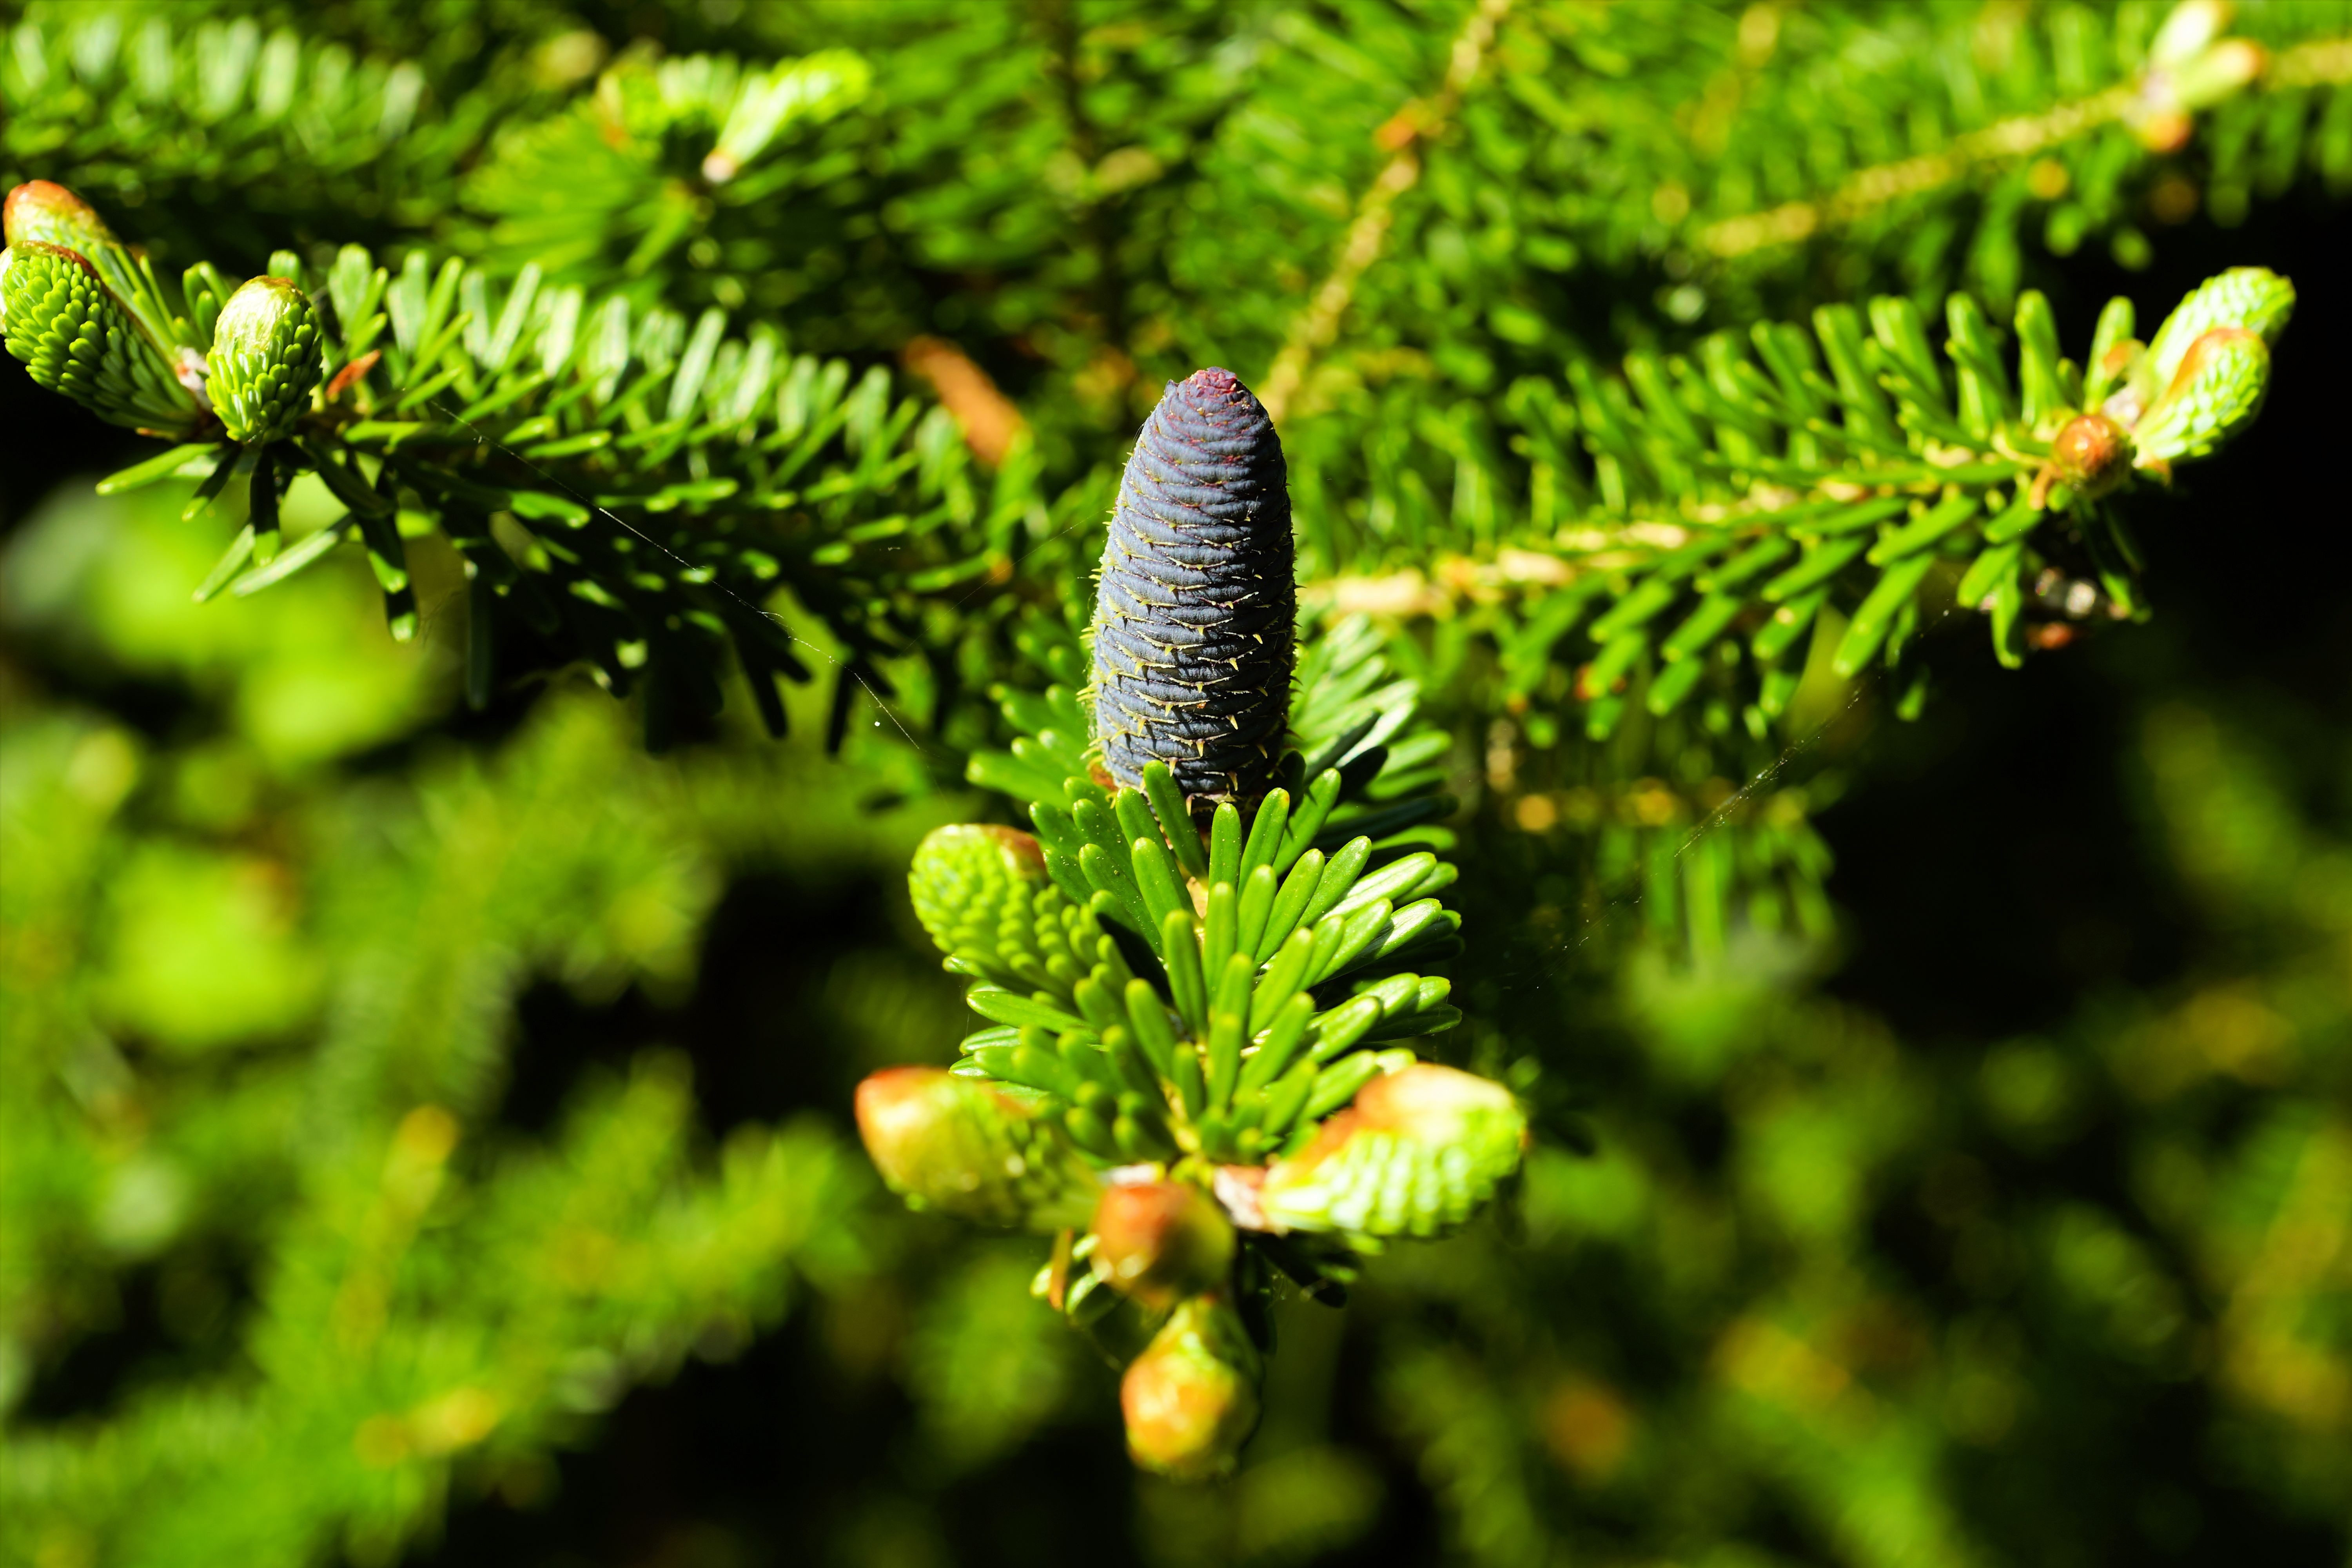
tree, nature, branch, plant, leaf, flower, green, evergreen, botany, fir, flora, christmas tree, fauna, conifer, spruce, shrub, periwinkle, of course, larch, ecosystem, pine cones, macro photography, pine needles, pine family, woody plant, temperate coniferous forest, land plant